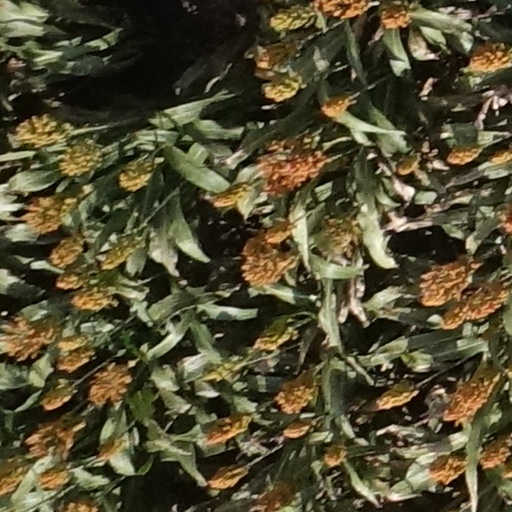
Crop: sorghum